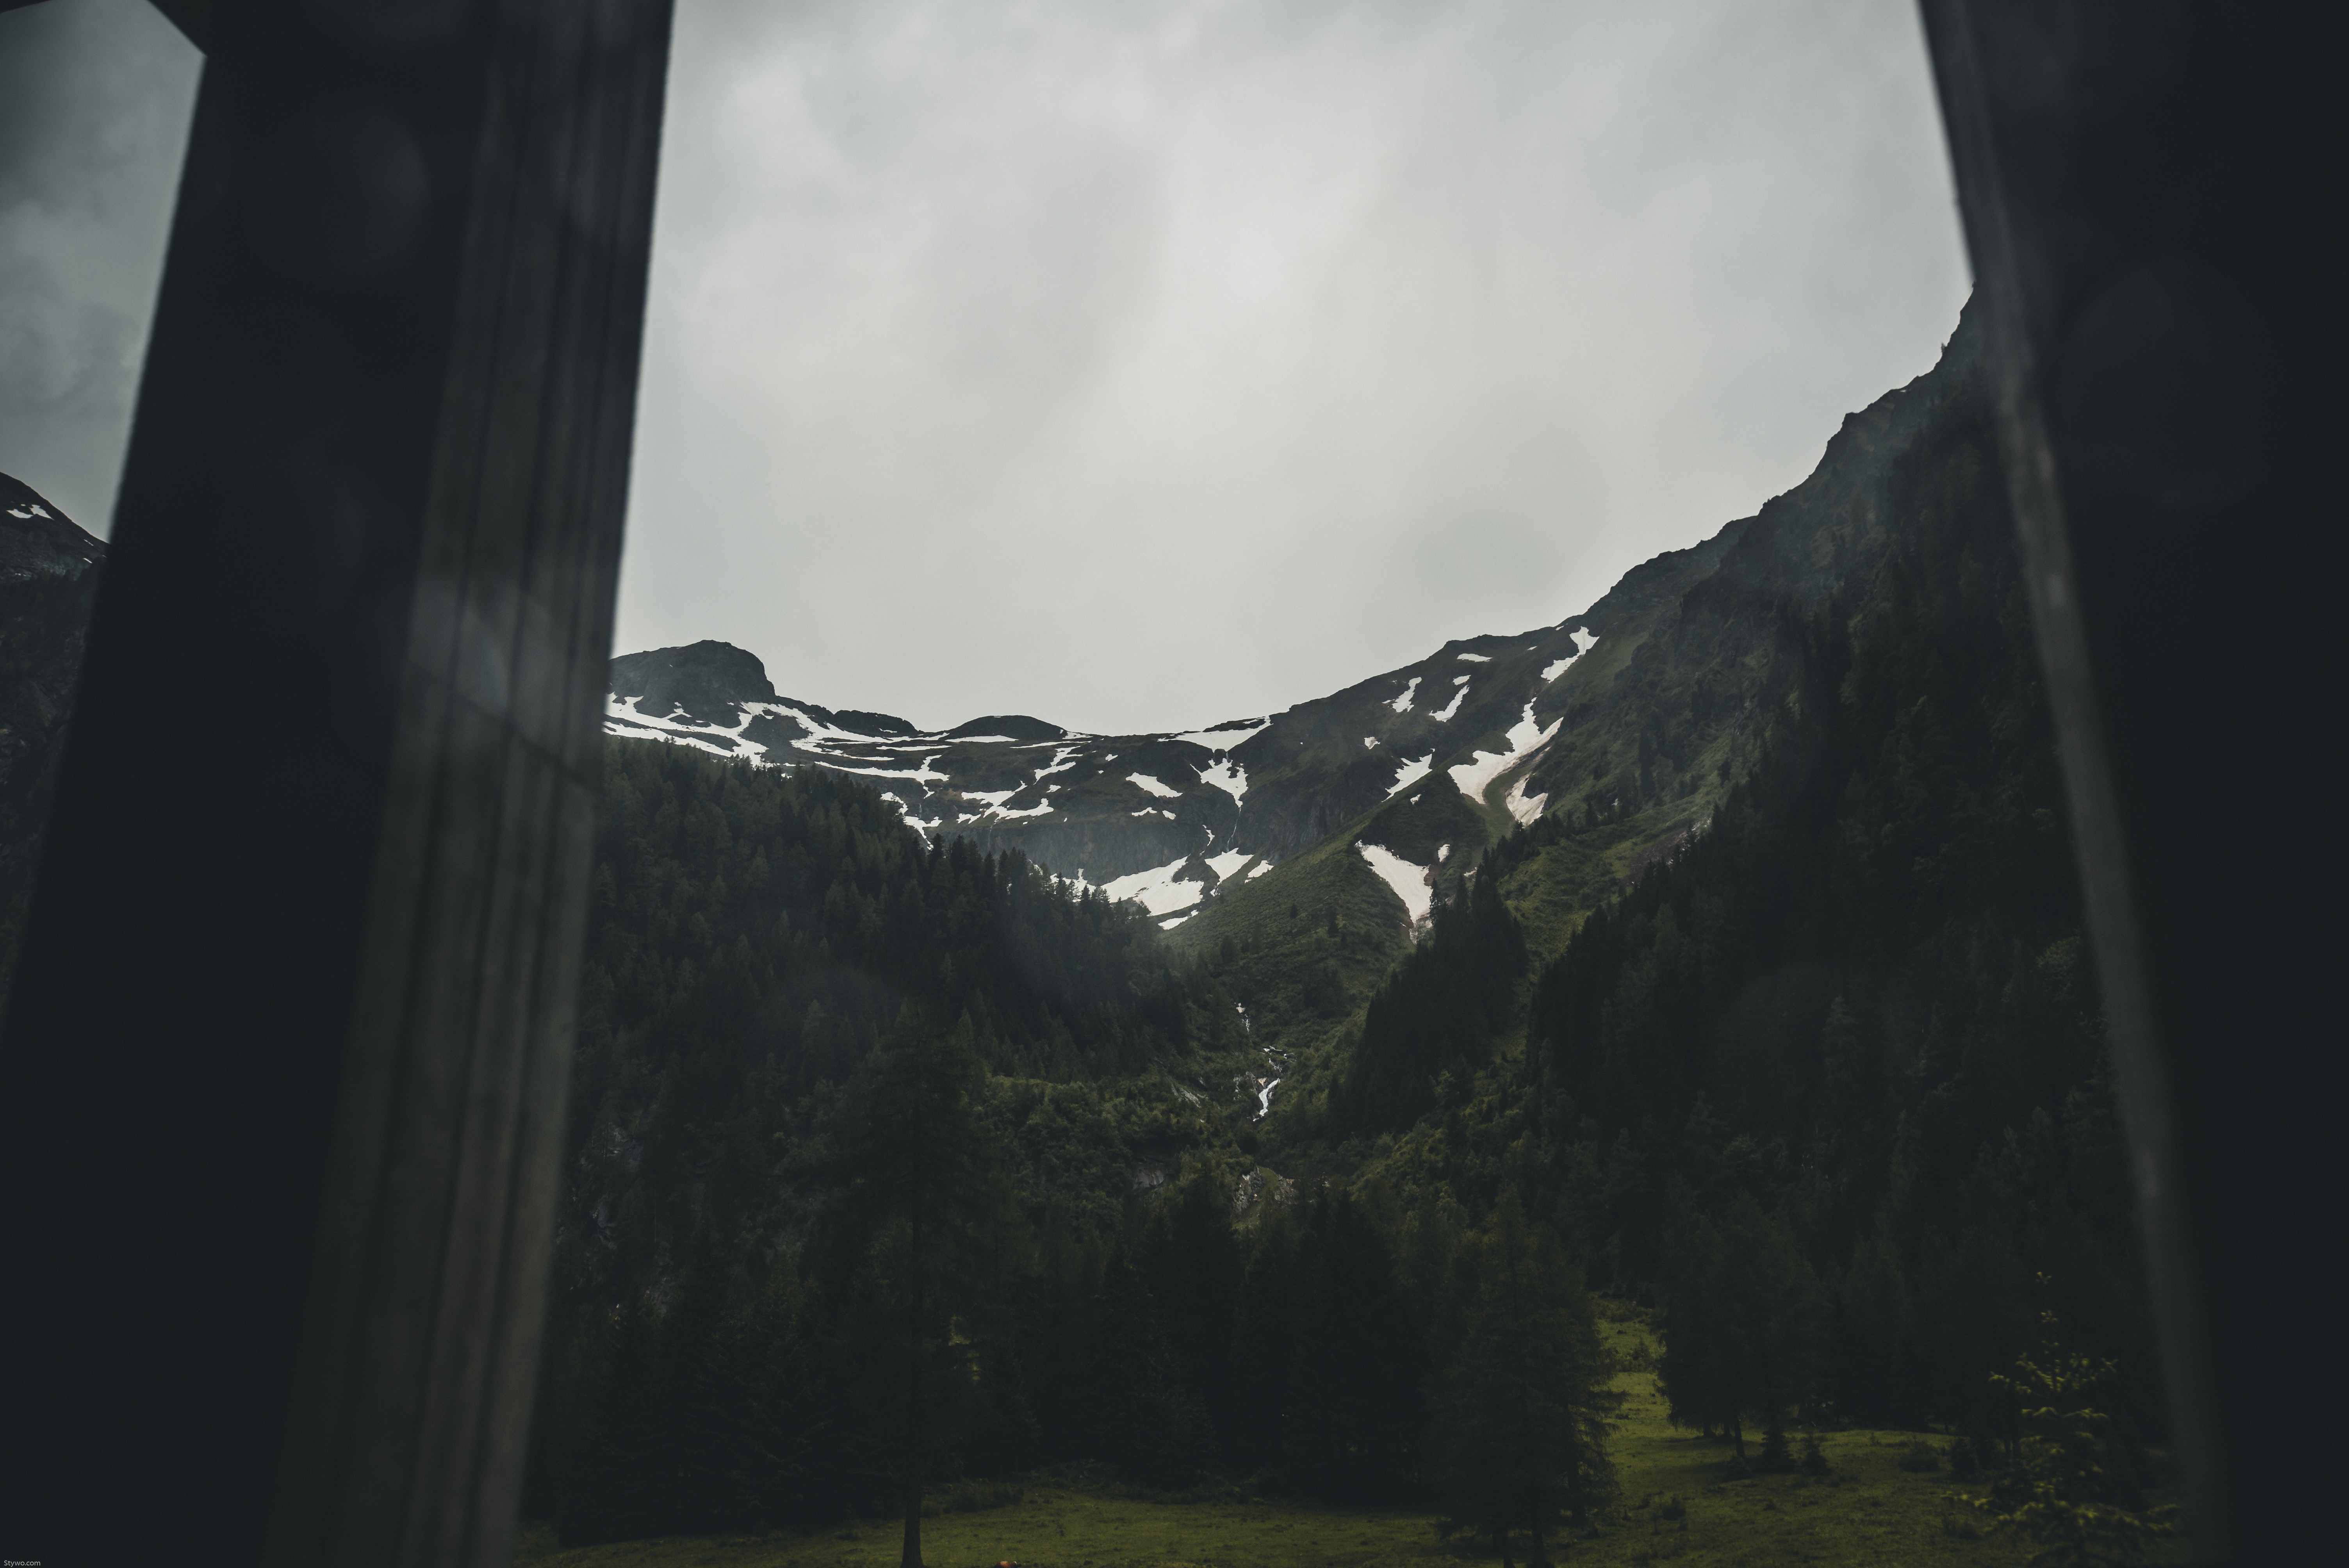
sky, mountain, mountainous landforms, cloud, tree, mountain range, black and white, window, photography, geological phenomenon, alps, landscape, hill station, monochrome, hill